Anjan Das

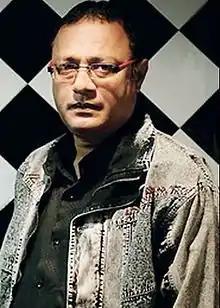

Anjan Das (17 November 1949 – 2 June 2014) was an internationally acclaimed National Awardwinning film director, screenwriter, and producer known for his contribution to Indian parallel cinema. His films were designated as 'poetry on celluloid', a descriptor used by the critics post his lyrical masterpiece 'Saanjhbatir Rupkathara'. His films won 11 BFJA awards and were regularly showcased at A-list film festivals like BFI London, Rotterdam, IFFI, Brisbane, etc.